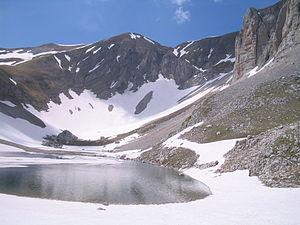
La Cima del Redentore est une montagne s'élevant à 2 448 m d'altitude à la limite de l'Ombrie et des Marches, dans l'Est de l'Italie centrale. Son sommet est le point culminant de l'Ombrie et un des plus élevés des monts Sibyllins qui font partie de la chaîne des Apennins.
La vallée du Tronto est le vaste bassin versant du fleuve homonyme. Elle s'étend principalement, dans la région italienne des Marches, sur la majeure partie des communes de la province d'Ascoli Piceno. Elle affleure la province de Rieti dans le Latium, la partie septentrionale de la province de Teramo et quelques communes de la province de L'Aquila dans les Abruzzes.
Les Marches sont une région d'Italie centrale dont le siège se situe dans la Ville portuaire d'Ancône, et qui compte 1,528 210 millions d'habitants sur 9 401,38 km² au 30 avril 2018.